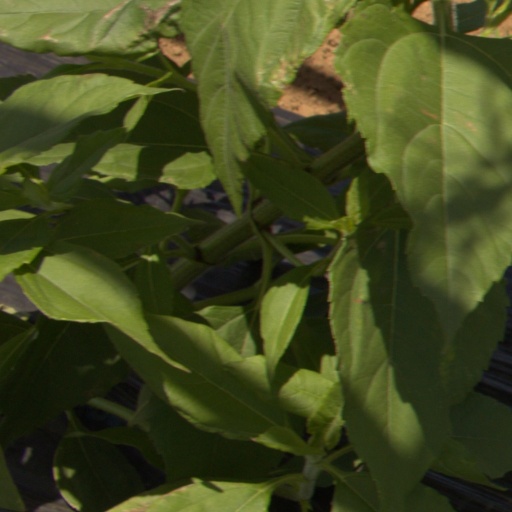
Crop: Jerusalem artichoke